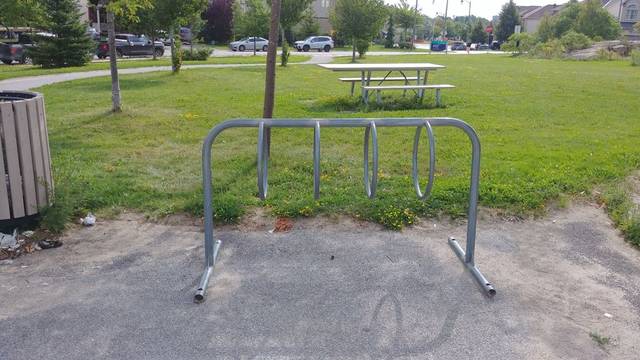
Region: Canada
Coordinates: 45.321, -75.93